Environmental geology

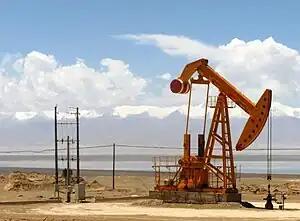
Oil well in Tsaidam

Environmental geology, like hydrogeology, is an applied science concerned with the practical application of the principles of geology in the solving of environmental problems created by man. It is a multidisciplinary field that is closely related to engineering geology and, to a lesser extent, to environmental geography. Each of these fields involves the study of the interaction of humans with the geologic environment, including the biosphere, the lithosphere, the hydrosphere, and to some extent the atmosphere. In other words, environmental geology is the application of geological information to solve conflicts, minimizing possible adverse environmental degradation, or maximizing possible advantageous conditions resulting from the use of natural and modified environment. With an increasing world population and industrialization, the natural environment and resources are under high strain which puts them at the forefront of world issues. Environmental geology is on the rise with these issues as solutions are found by utilizing it.